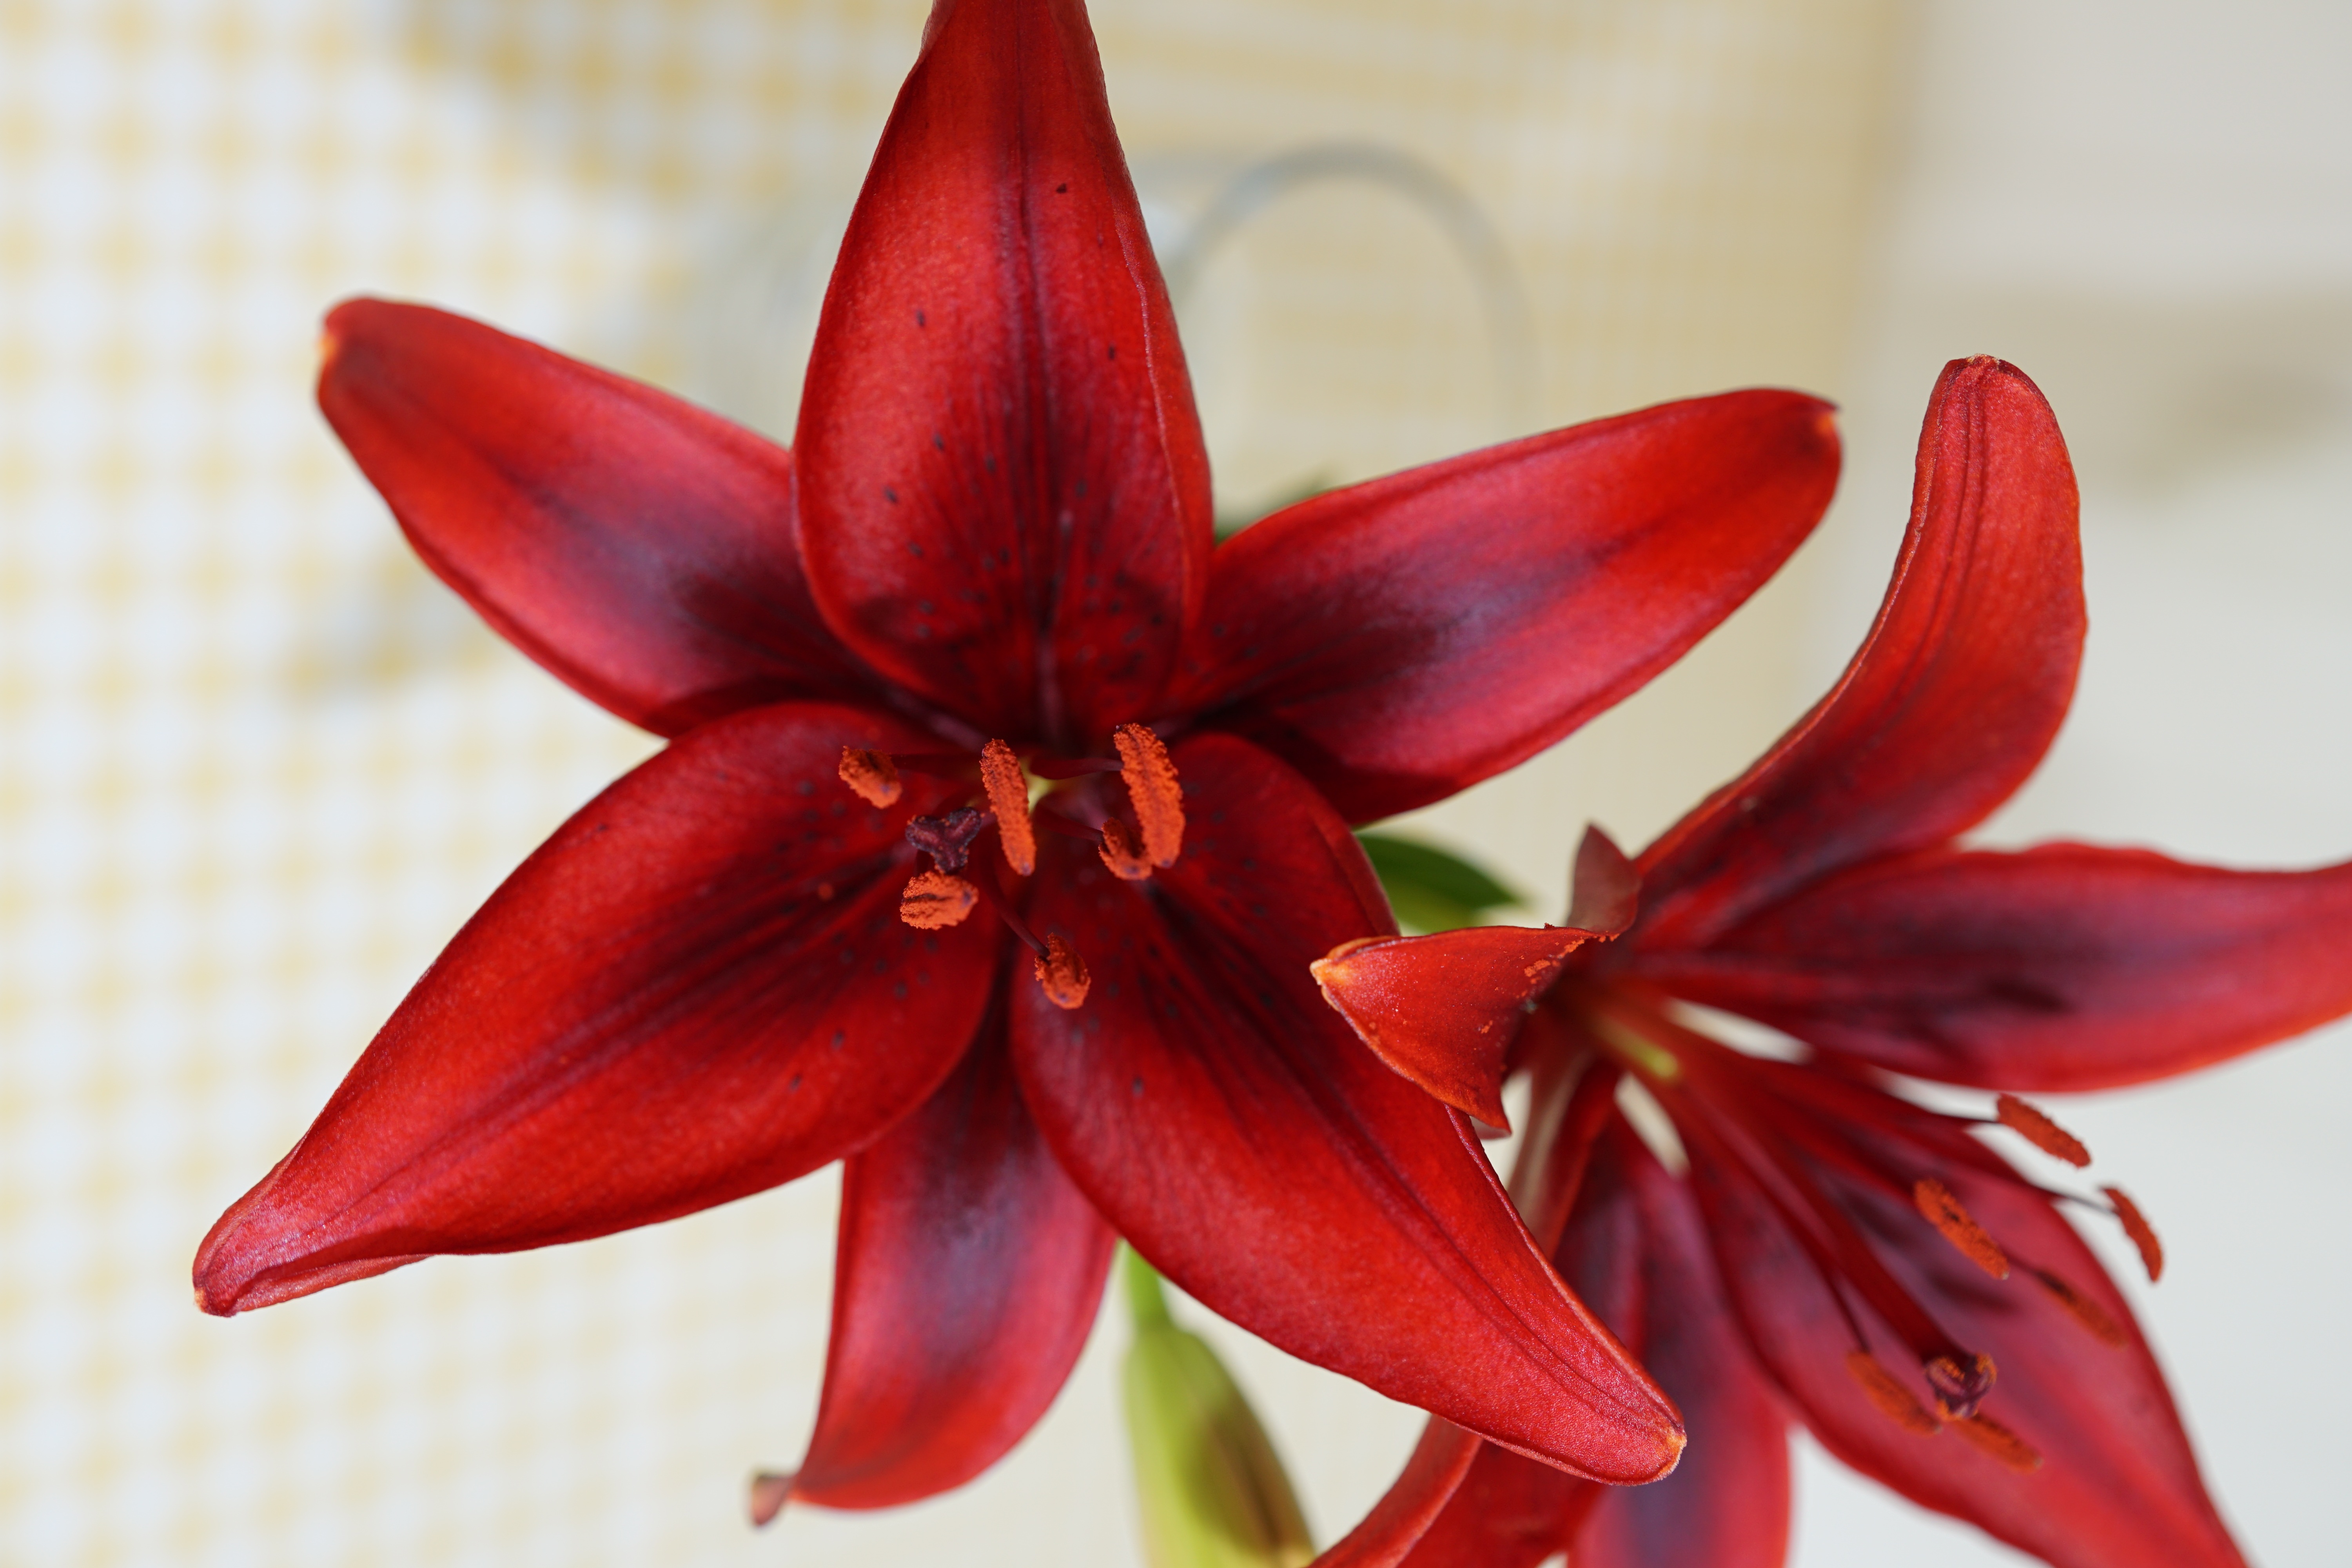
blossom, plant, flower, petal, bloom, decoration, red, botany, flora, close up, red flower, lily, macro photography, flowering plant, hippeastrum, plant stem, land plant, amaryllis belladonna